Madrid bid for the 2012 Summer Olympics

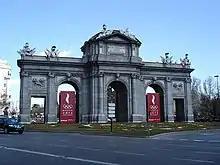
Banners of Madrid's bid for the 2012 Olympics in Puerta de Alcalá.

The candidature scored the second highest mark of 8.3 in the IOC report, ranking first in six categories. Their evaluation was mostly favourable.